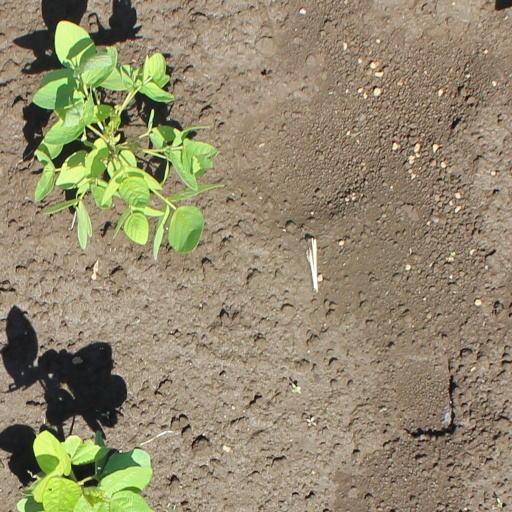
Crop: soybean